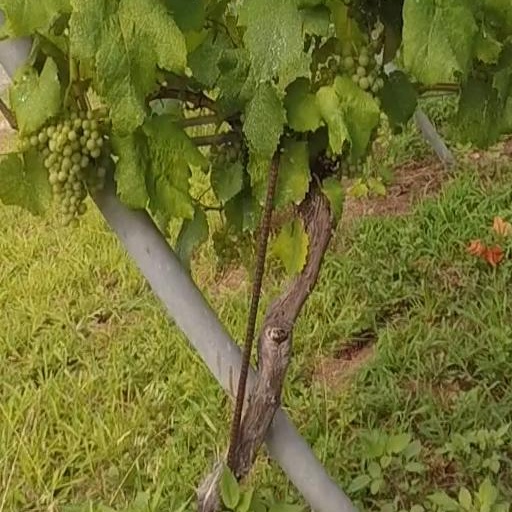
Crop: grape